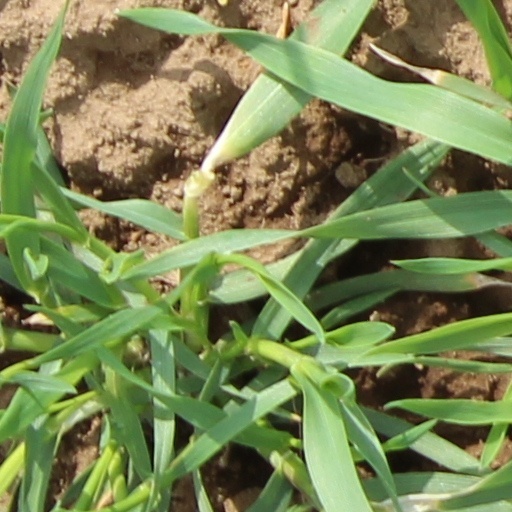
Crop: wheat